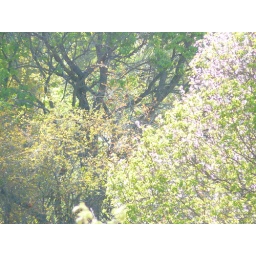
Cherry trees with white blossoms peeking out among the green in the orchards at Wekan.